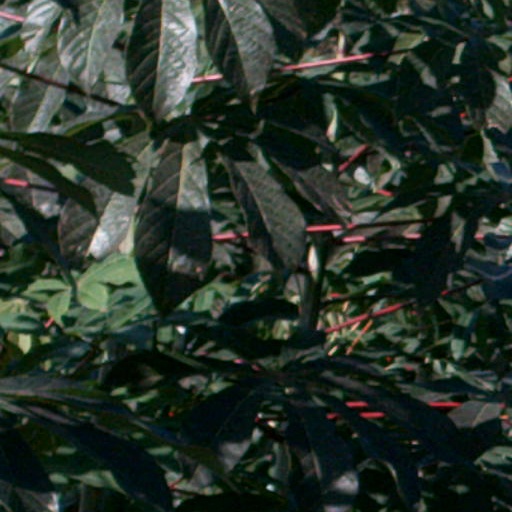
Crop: cassava